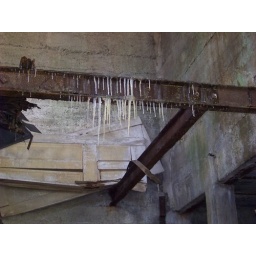
On a rusty beam in the mountain lakes Ice House.